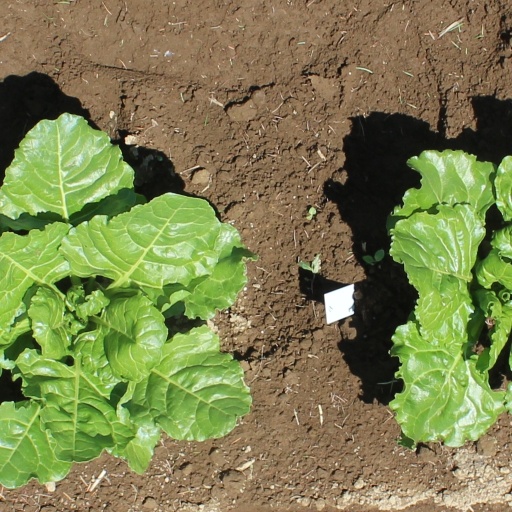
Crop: sugar beet